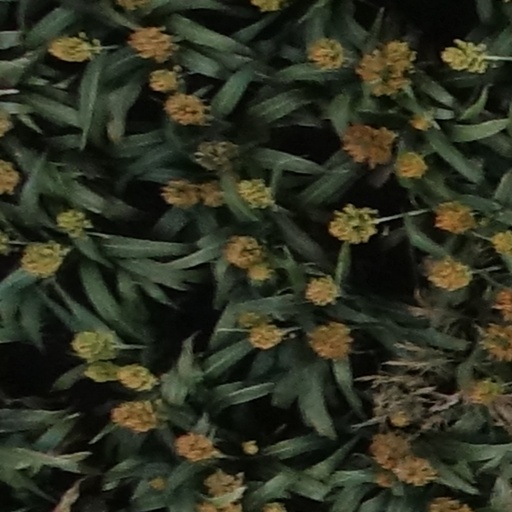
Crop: sorghum